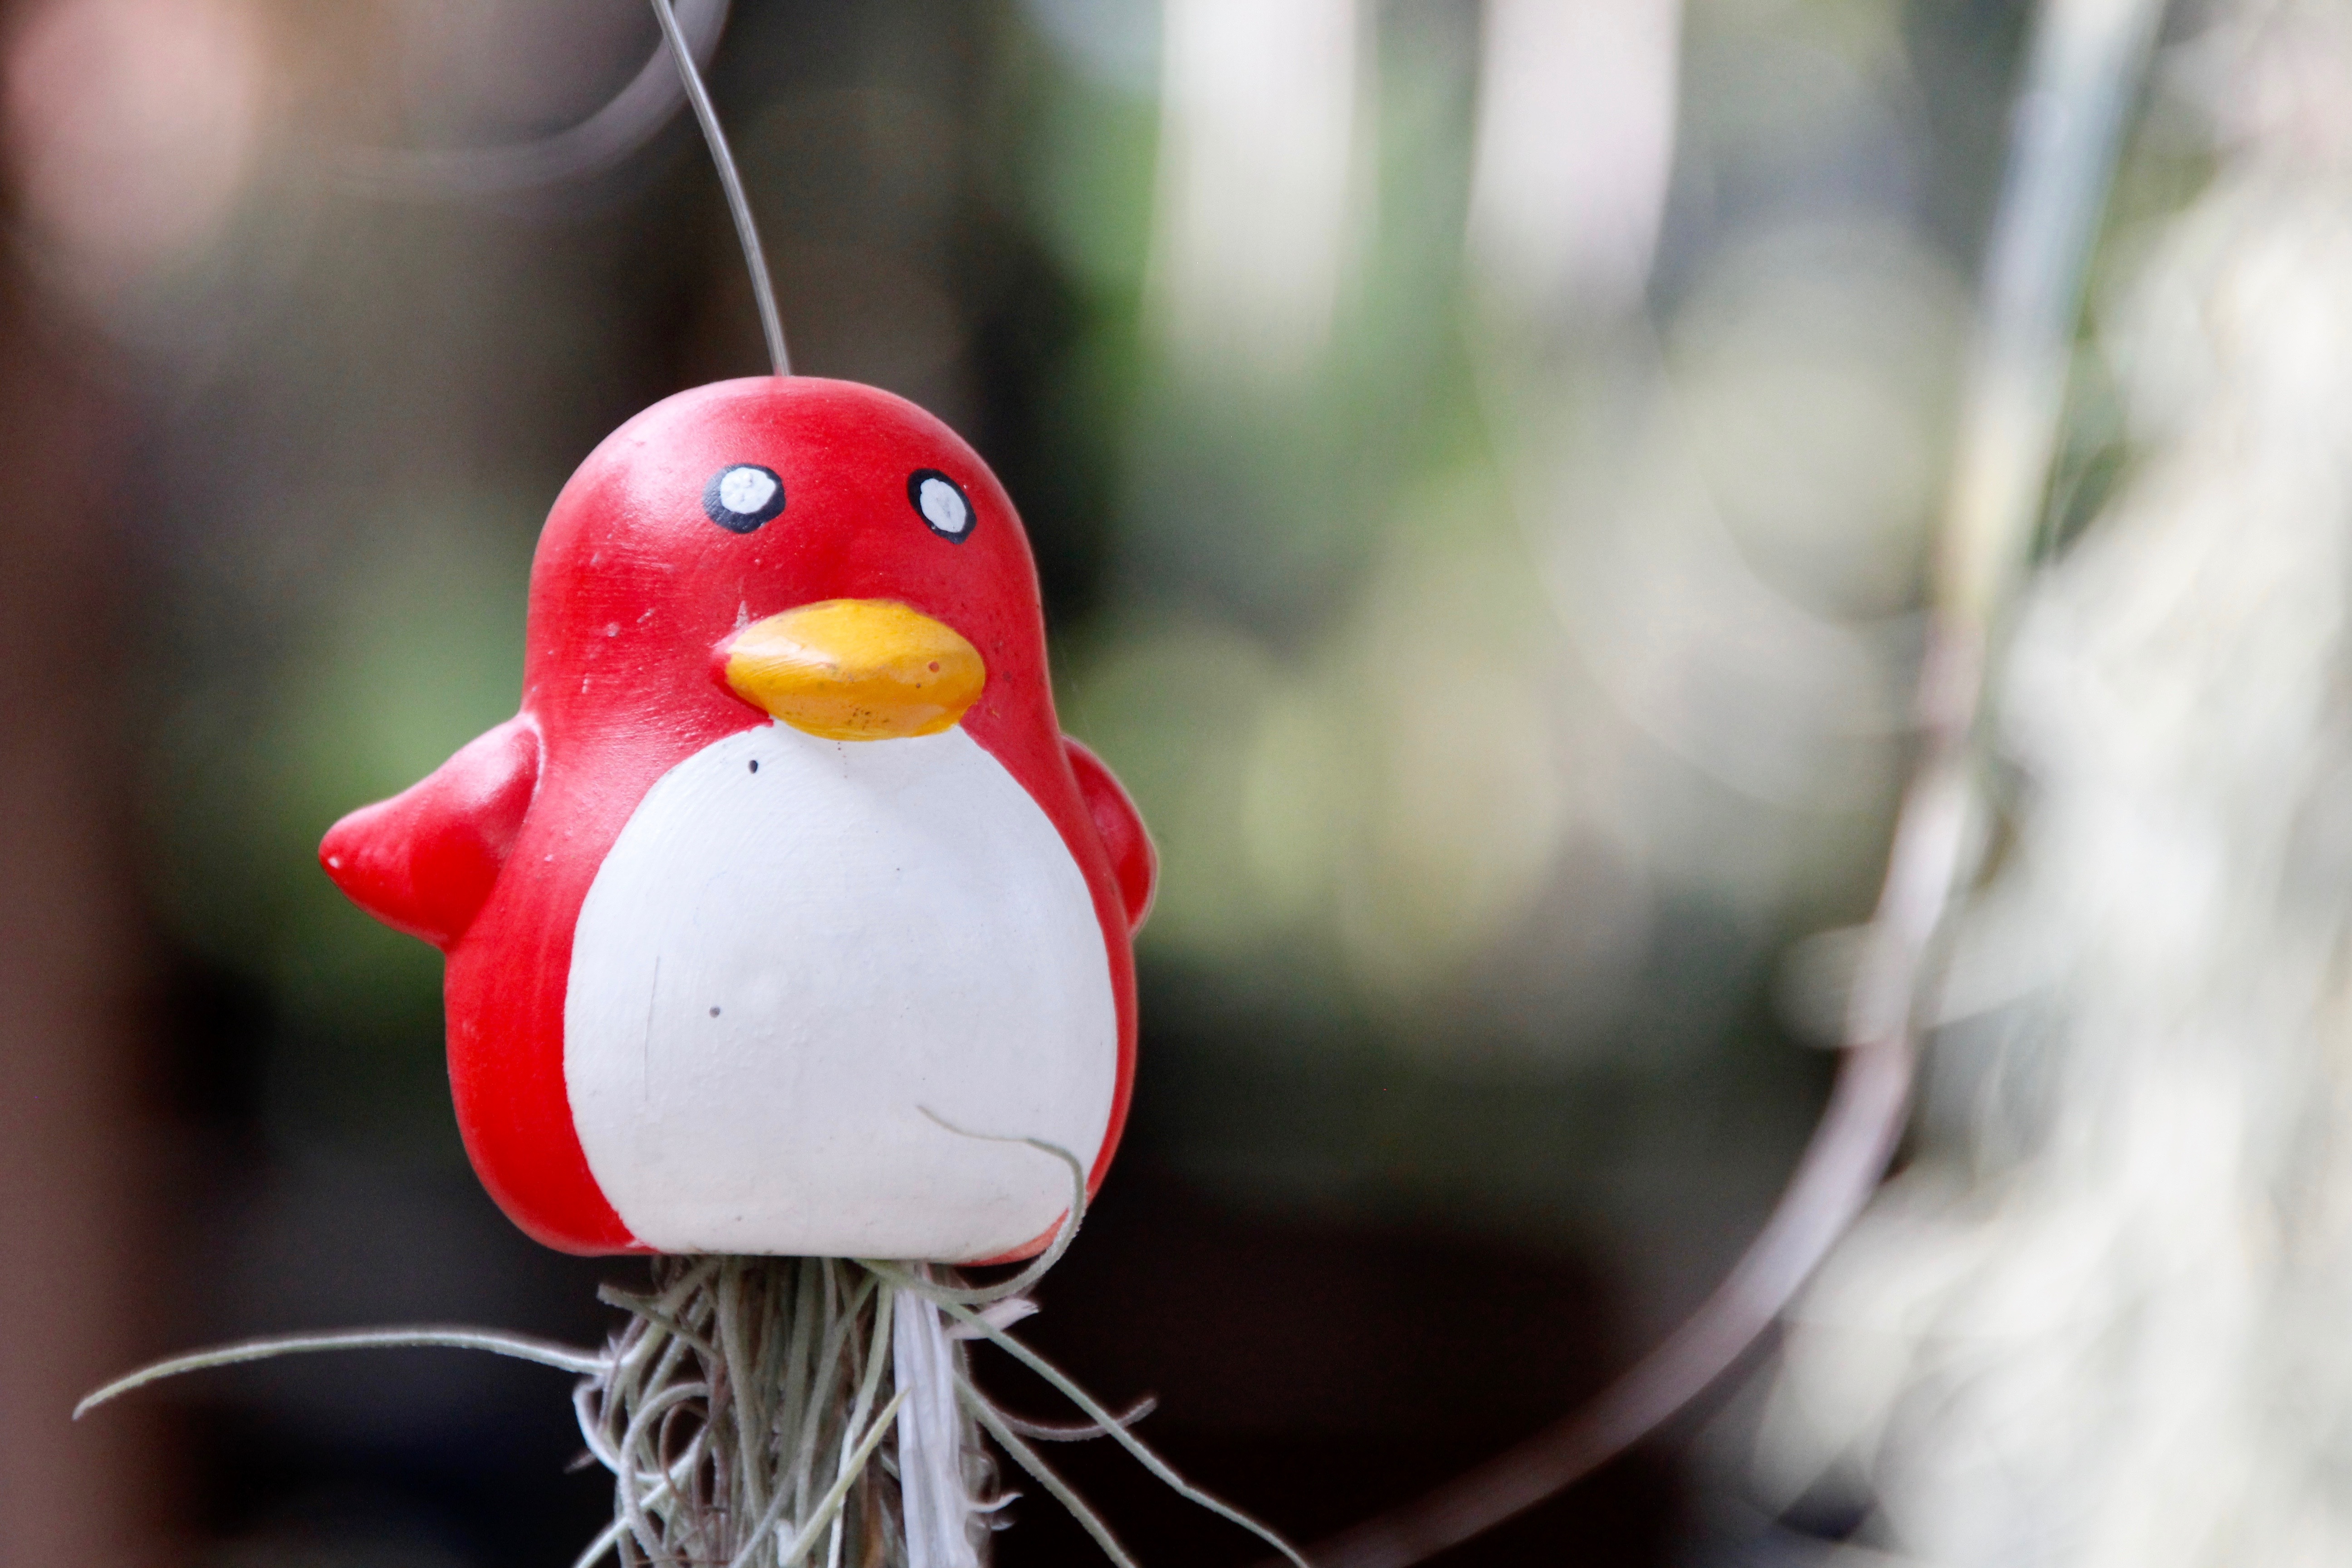
bird, flower, decoration, red, beak, ceramic, close, penguin, close up, toys, water bird, red white